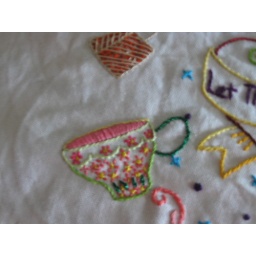
Woot for cups of tea!!! The tea bag above is depicting Mighty Leaf Ginger Twist tea.